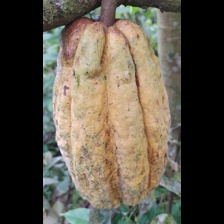
Label: sana